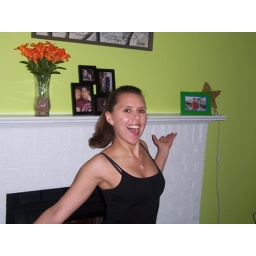
Abby styling and profiling in her little black dress before our dinner date. Such a hottie ;o)